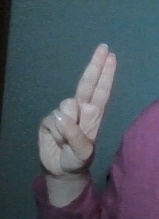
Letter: taa